Don Valley Village

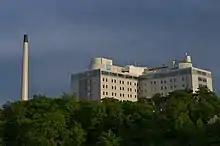
North York General Hospital was opened in 1968 in the southwest of the neighbourhood.

The area was developed into a suburban neighbourhood in the 1960s and 1970s. In 1963, Consolidated Building Corporation developed a large part of Don Valley Village, advertising three-bedroom houses for $16,550, and providing a "trade-in" on purchasers' current houses. Major facilities built in the neighbourhood during this period, including the North York General Hospital in 1968.